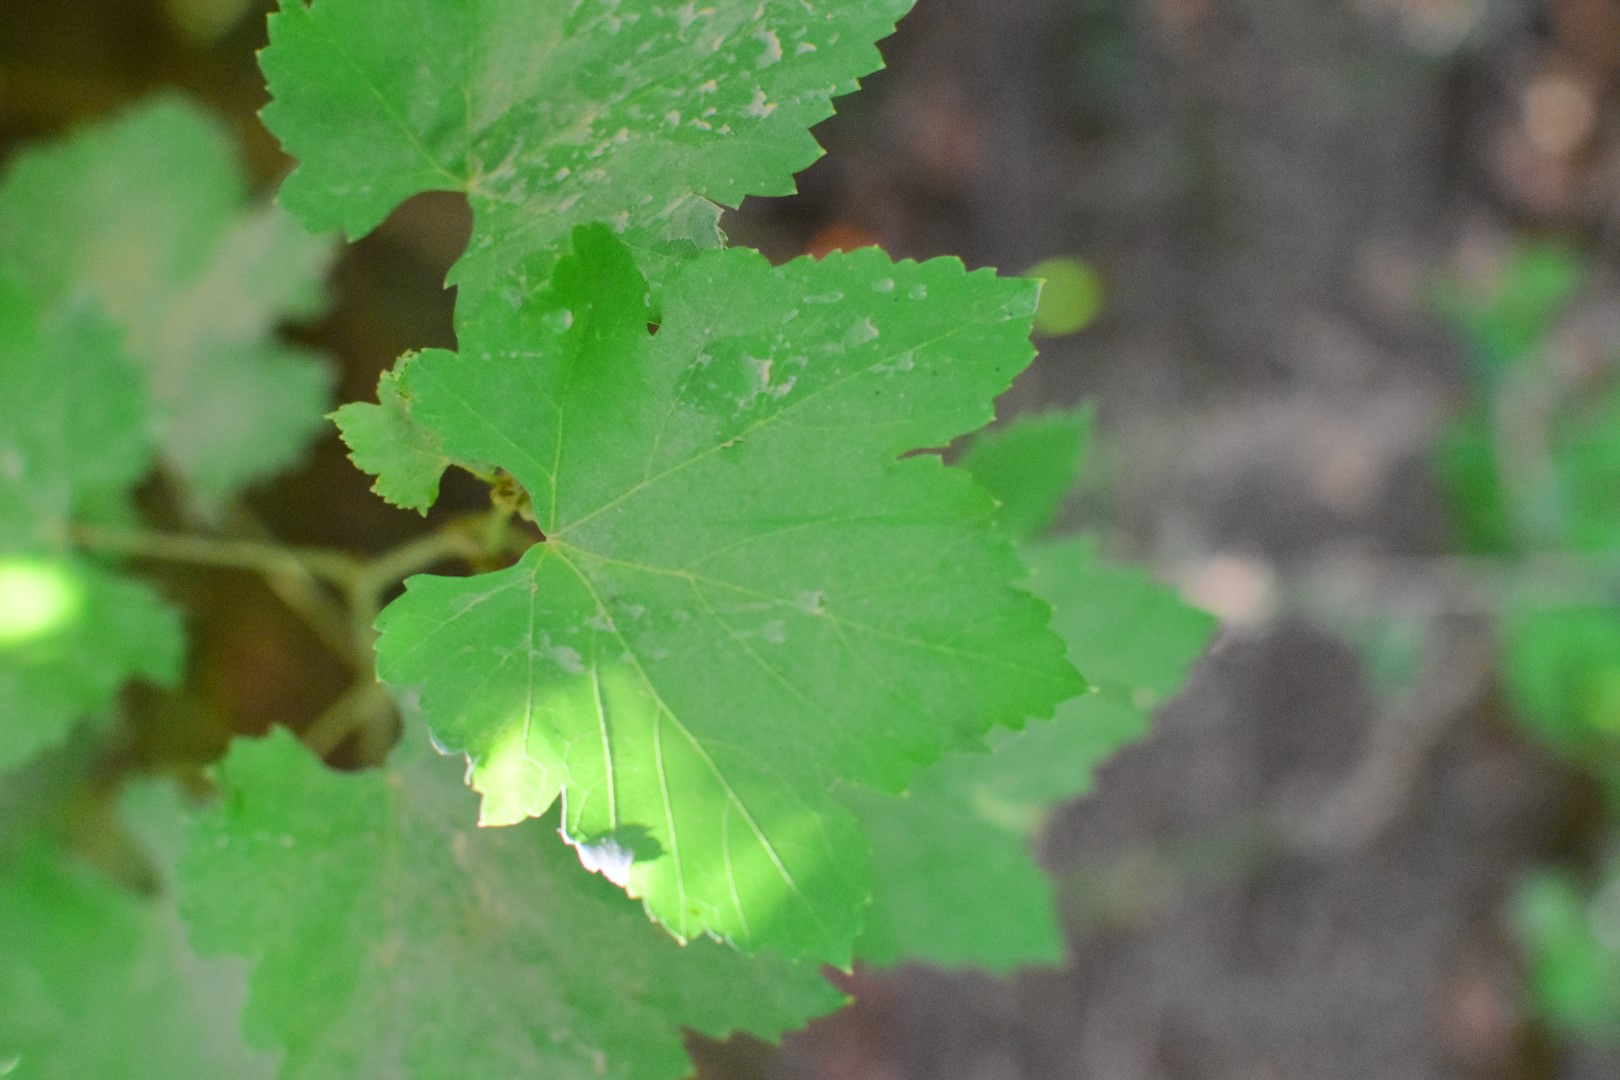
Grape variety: Deas Al-Annz